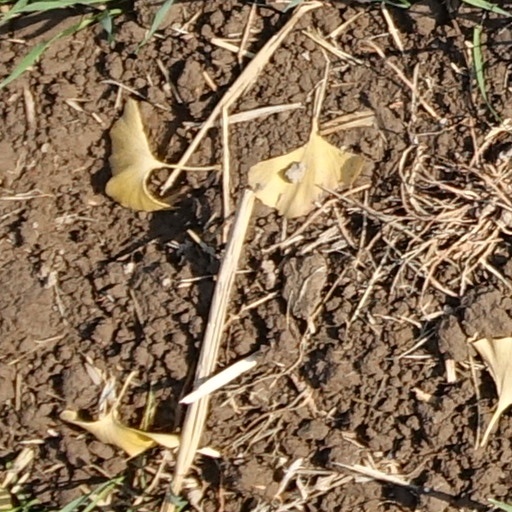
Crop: wheat